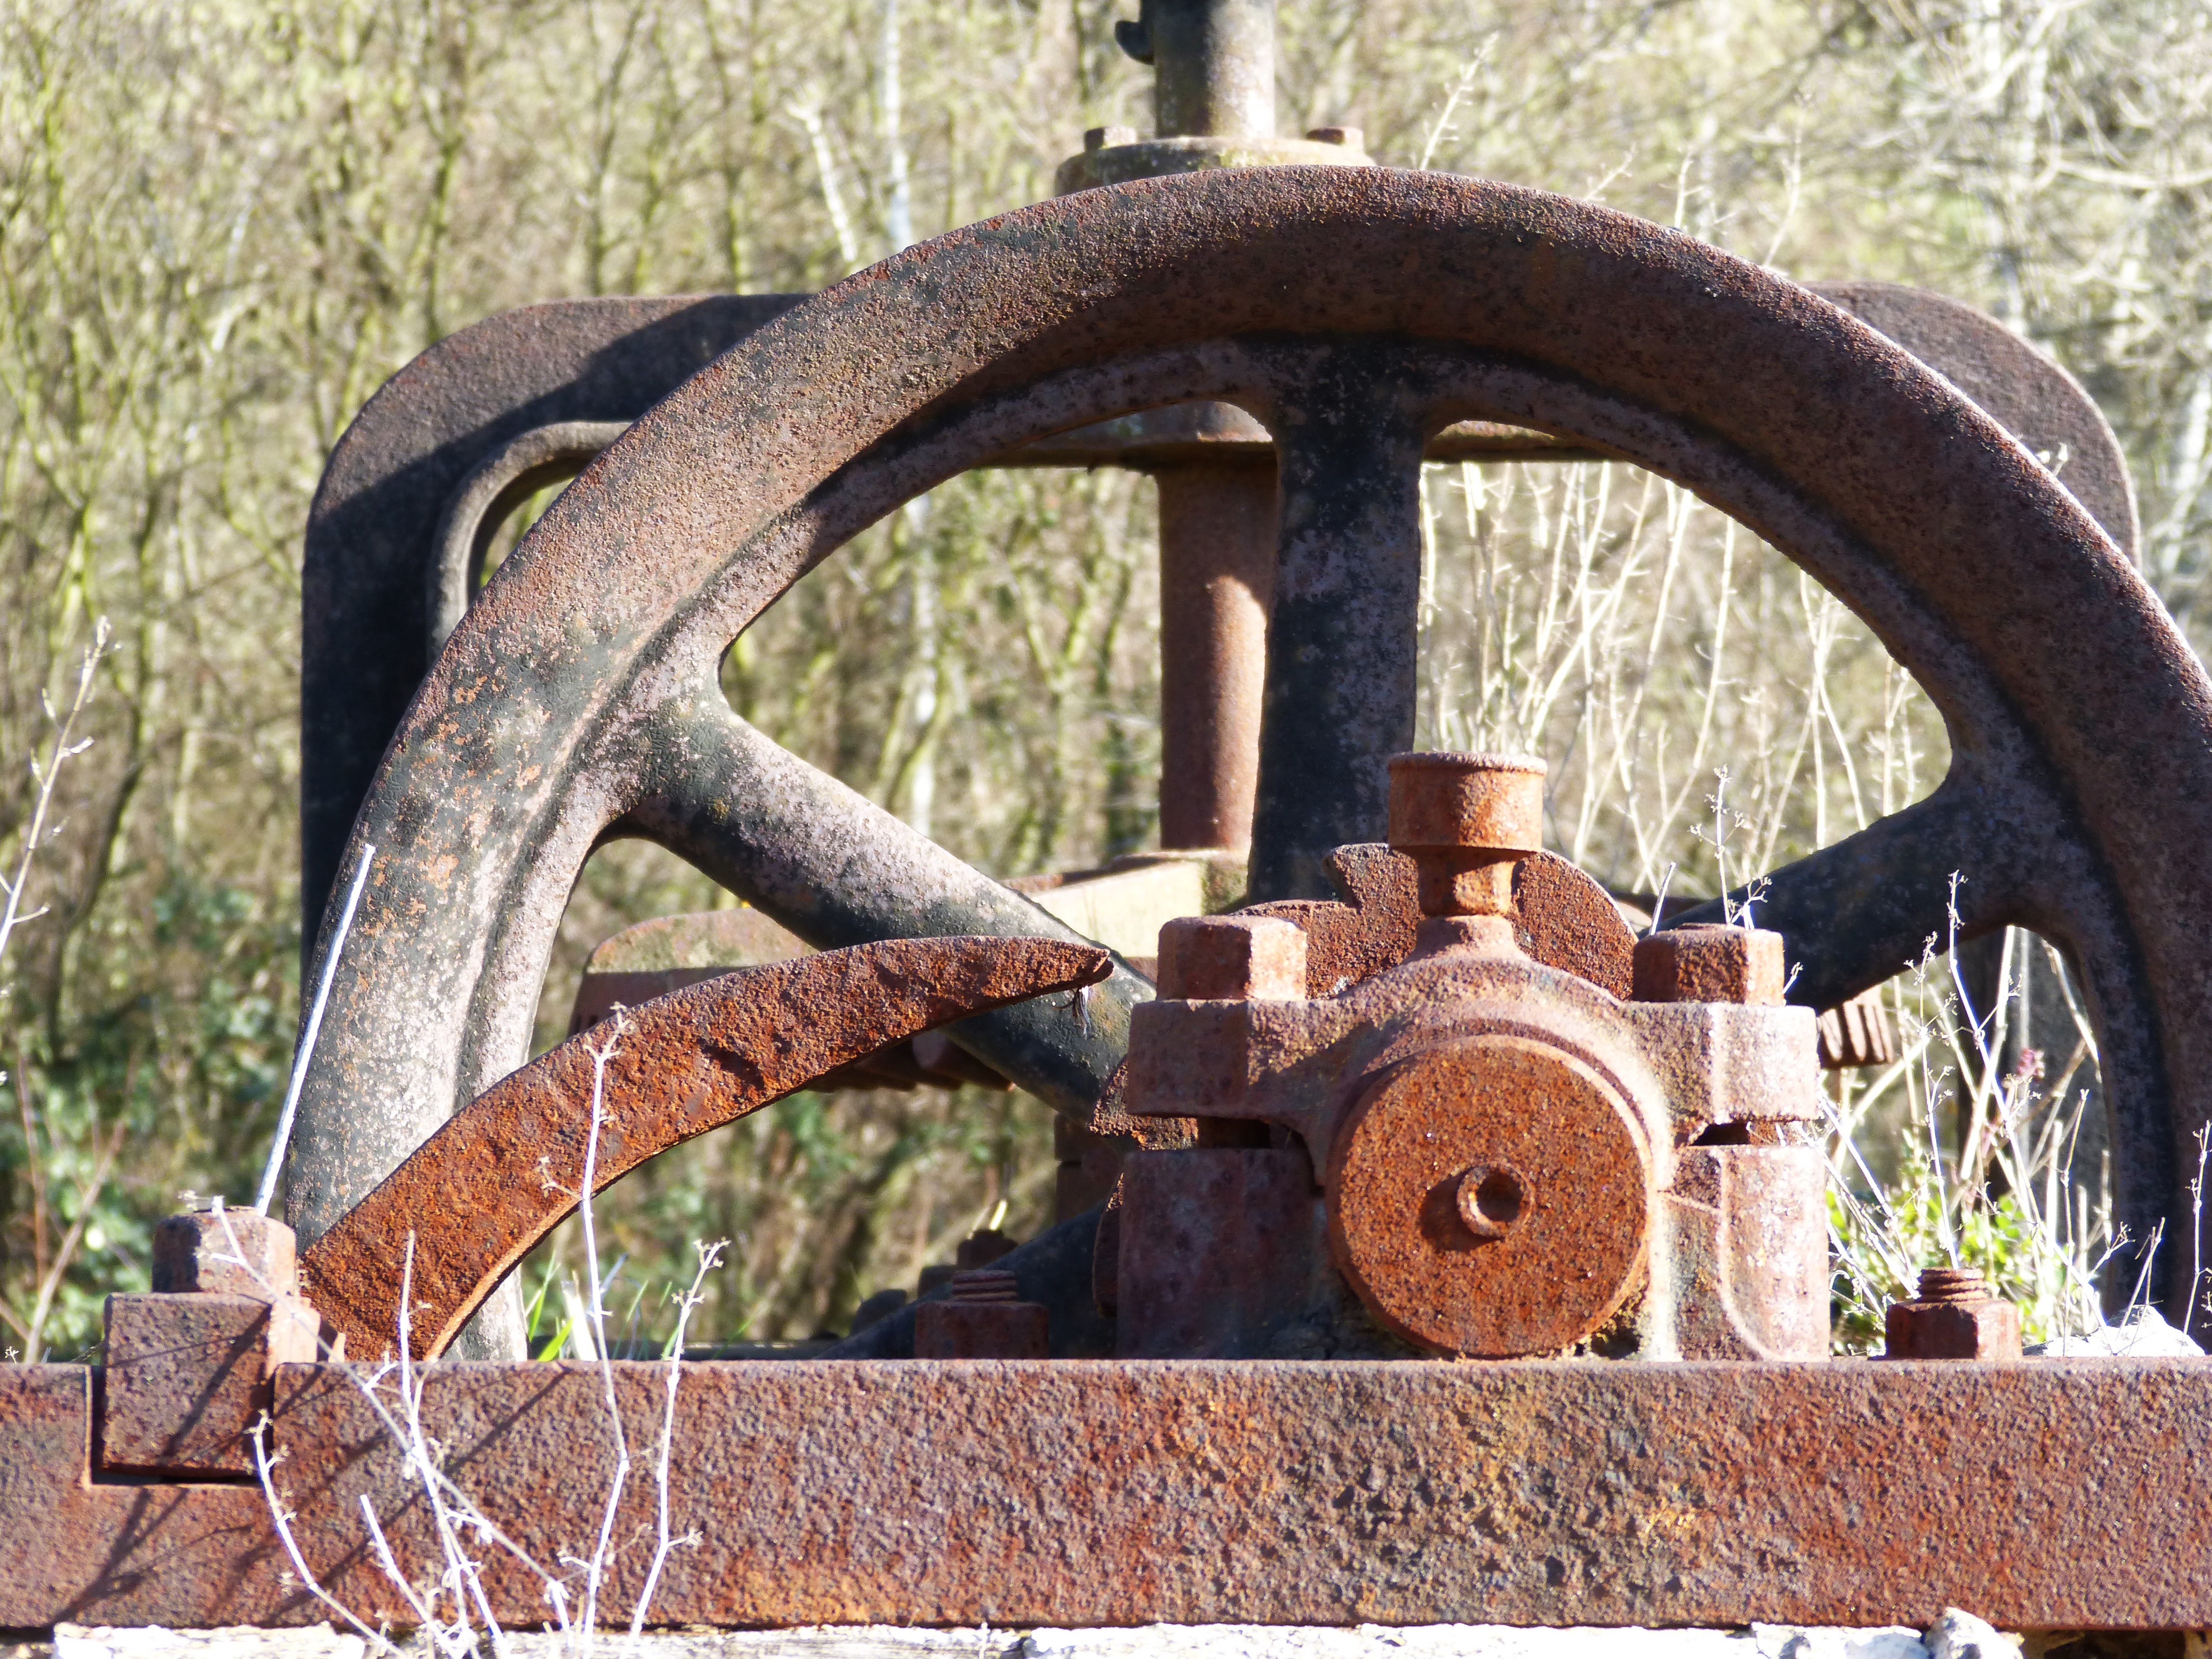
water, wood, wheel, mechanism, rusty, well, iron, noria